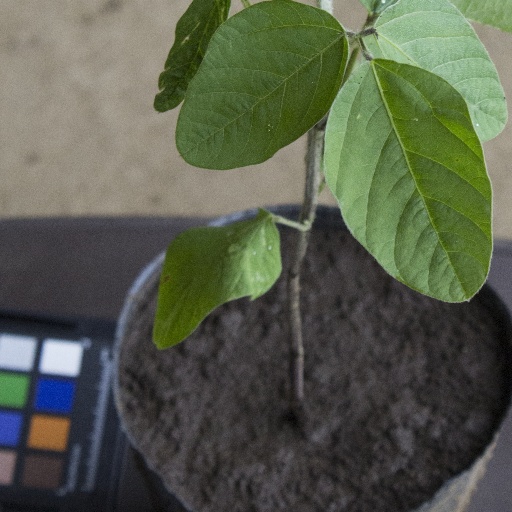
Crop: soybean